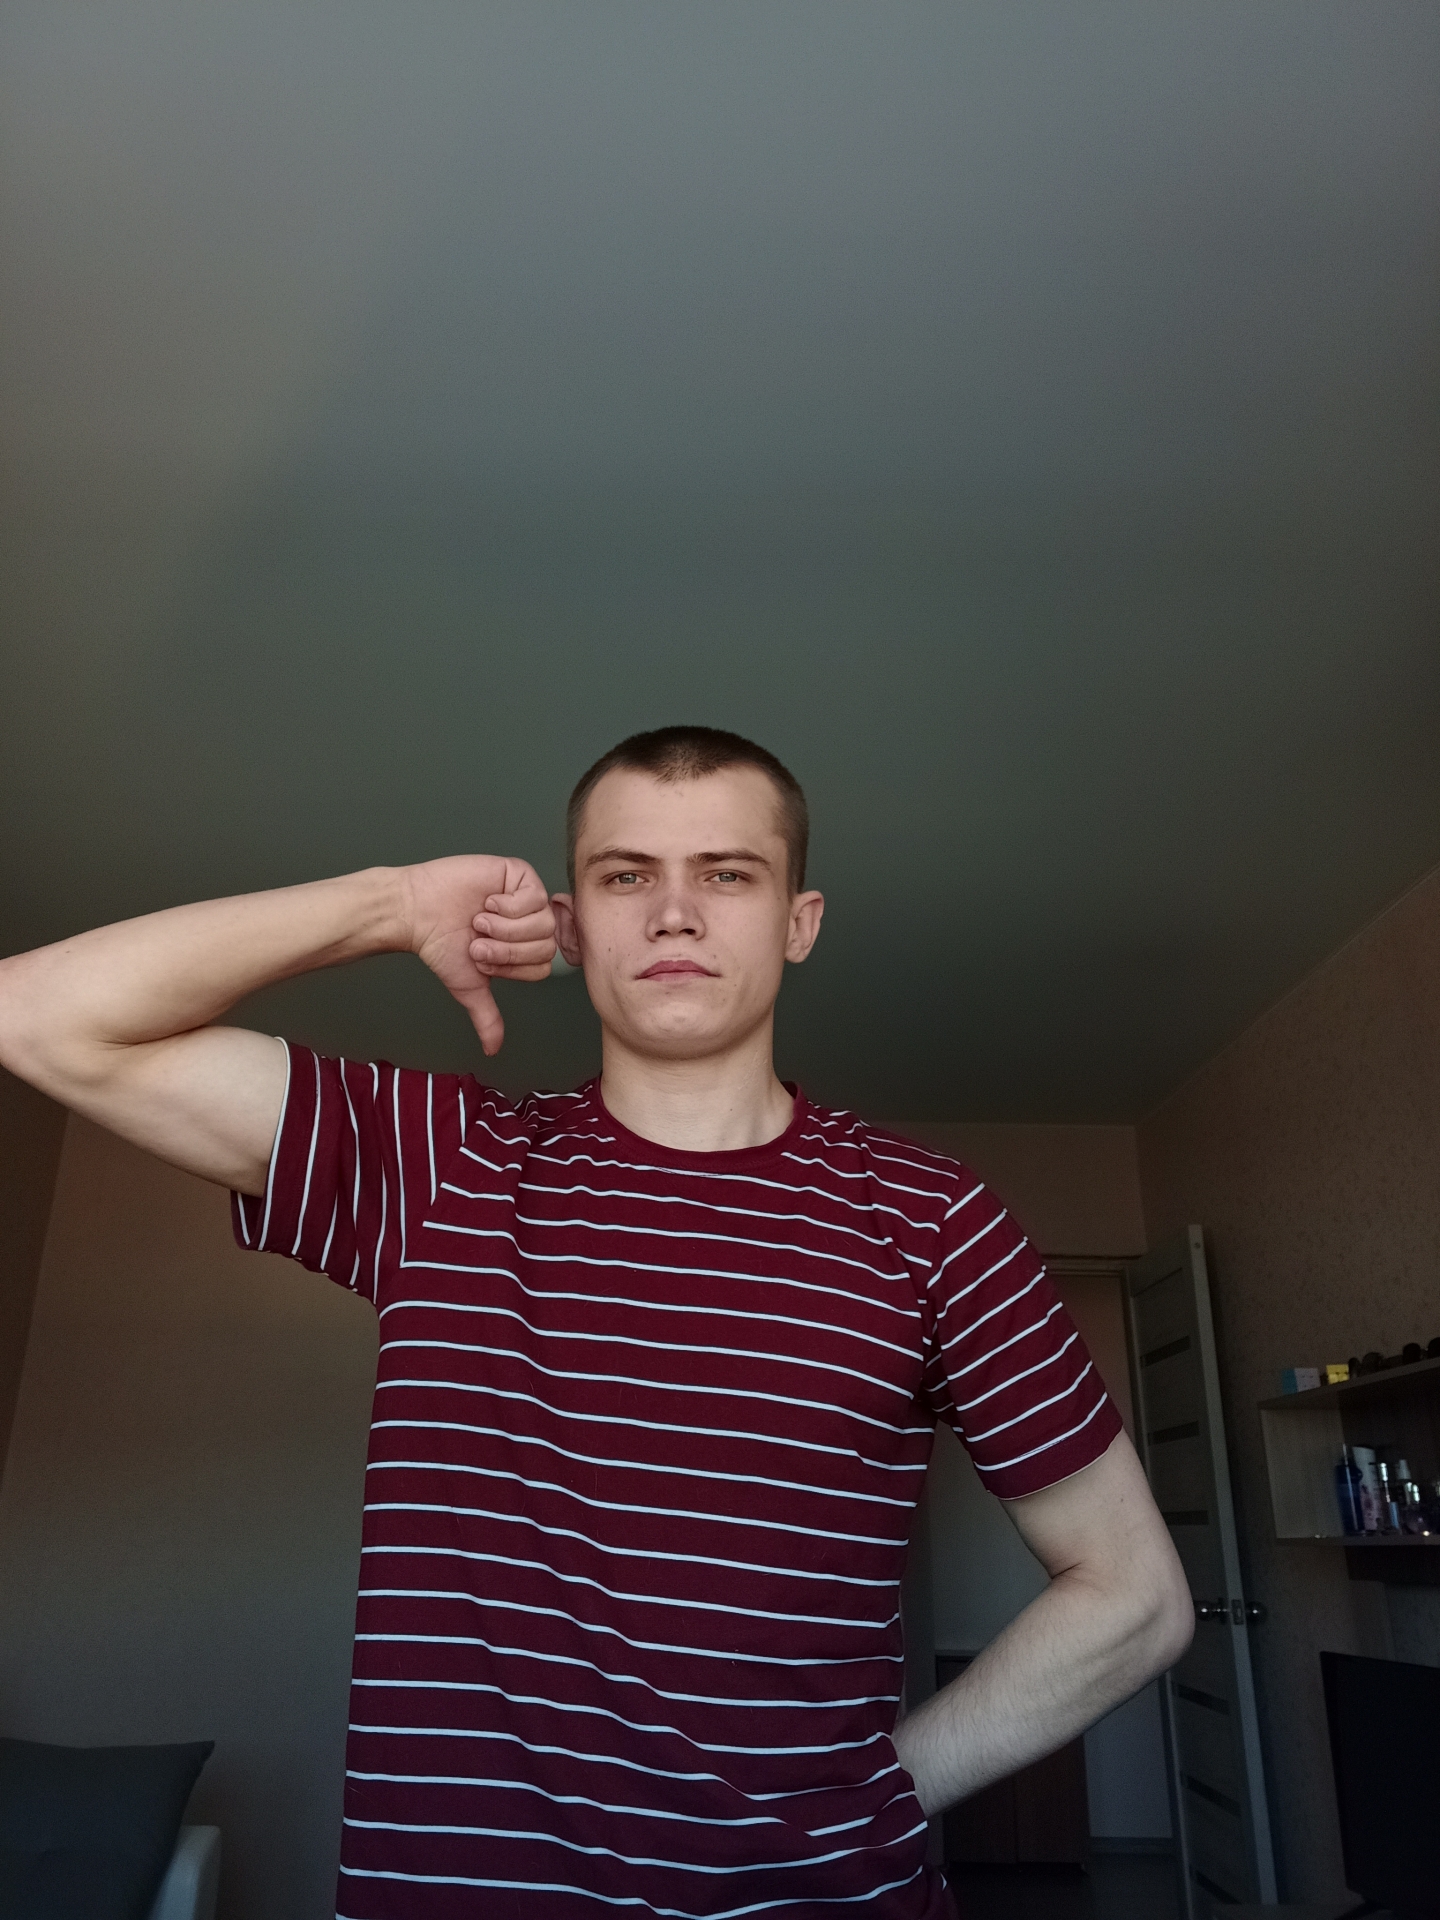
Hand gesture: dislike